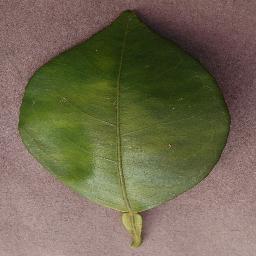
Label: Orange___Haunglongbing_(Citrus_greening)